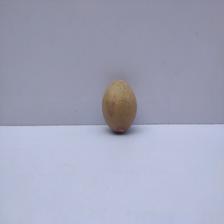
Size: Small